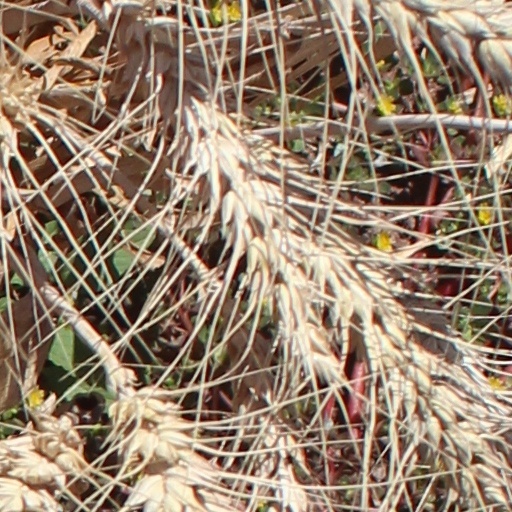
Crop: wheat